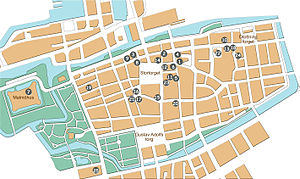
Malmø / Seværdigheder i Malmø
Seværdigheder, numre i følge teksten
Malmø er Skånes største og Sveriges tredjestørste by med 317.245 indbyggere. Byen blev grundlagt i 1353 og var i flere hundrede år Danmarks næststørste by. Øresundsbroen forbinder Lernacken syd for Malmø med Kastrup i Danmark.